Earl of Kellie

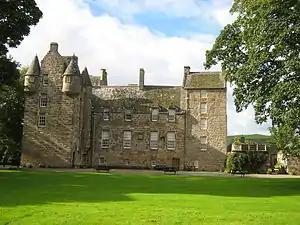
Kellie Castle, Fife

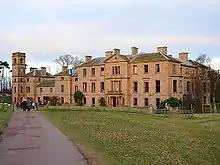
Cambo House, Fife

The heir presumptive is the present holder's brother Alexander David Erskine, Master of Mar and Kellie. The heir presumptive's heir apparent is his only son Alexander Capel Erskine.